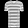
Label: T - shirt / top